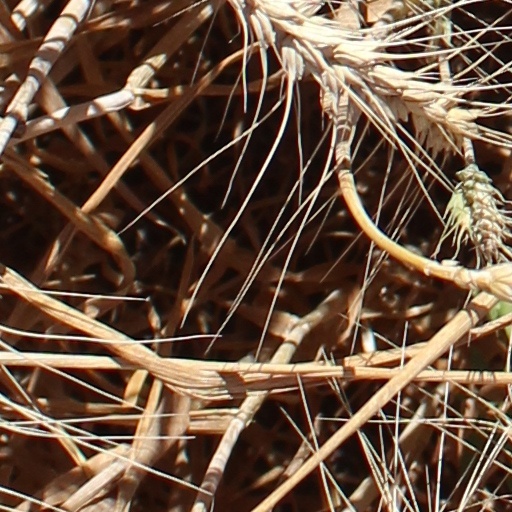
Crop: wheat